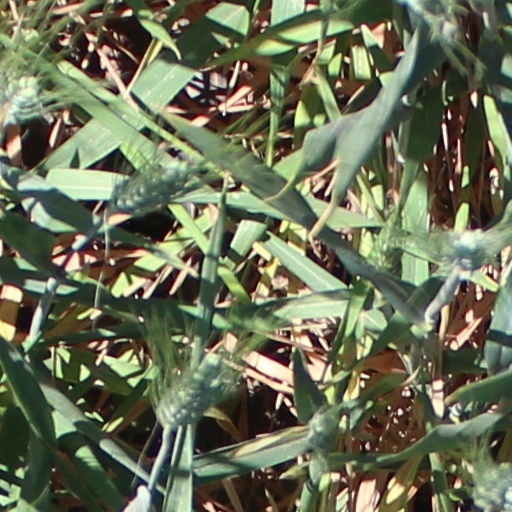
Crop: wheat